The Holocaust in the Netherlands

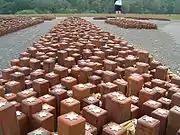
Monument at Westerbork: Each stone represents one person who was detained at Westerbork prior to being murdered in a Nazi camp, A Star of David for the Jewish victims, 245 stones have a flame, representing the Romani victims. A couple of stones have no symbol, marking a Resistance victim. All 10200 stones together form the shape of the Netherlands.

The Holocaust saw the mass murder of Dutch Jews by Nazi Germany in occupied Netherlands during the Second World War. The Nazi occupation in 1940 immediately began disrupting the norms of Dutch society, separating Dutch Jews in multiple ways from the general Dutch population. The Nazis used existing Dutch civil administration as well as the Dutch Jewish Council "as an invaluable means to their end".